Southwest Dairy Museum

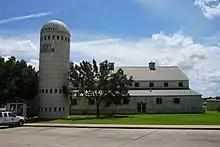
The exterior of the Southwest Dairy Museum

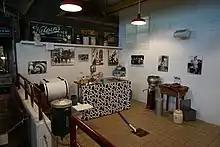
The interior of the Southwest Dairy Museum

The Southwest Dairy Museum, located in Sulphur Springs, Texas, showcases the importance of the dairy industry and its role in Hopkins County. The Southwest Dairy Museum is funded by the dairy checkoff program.